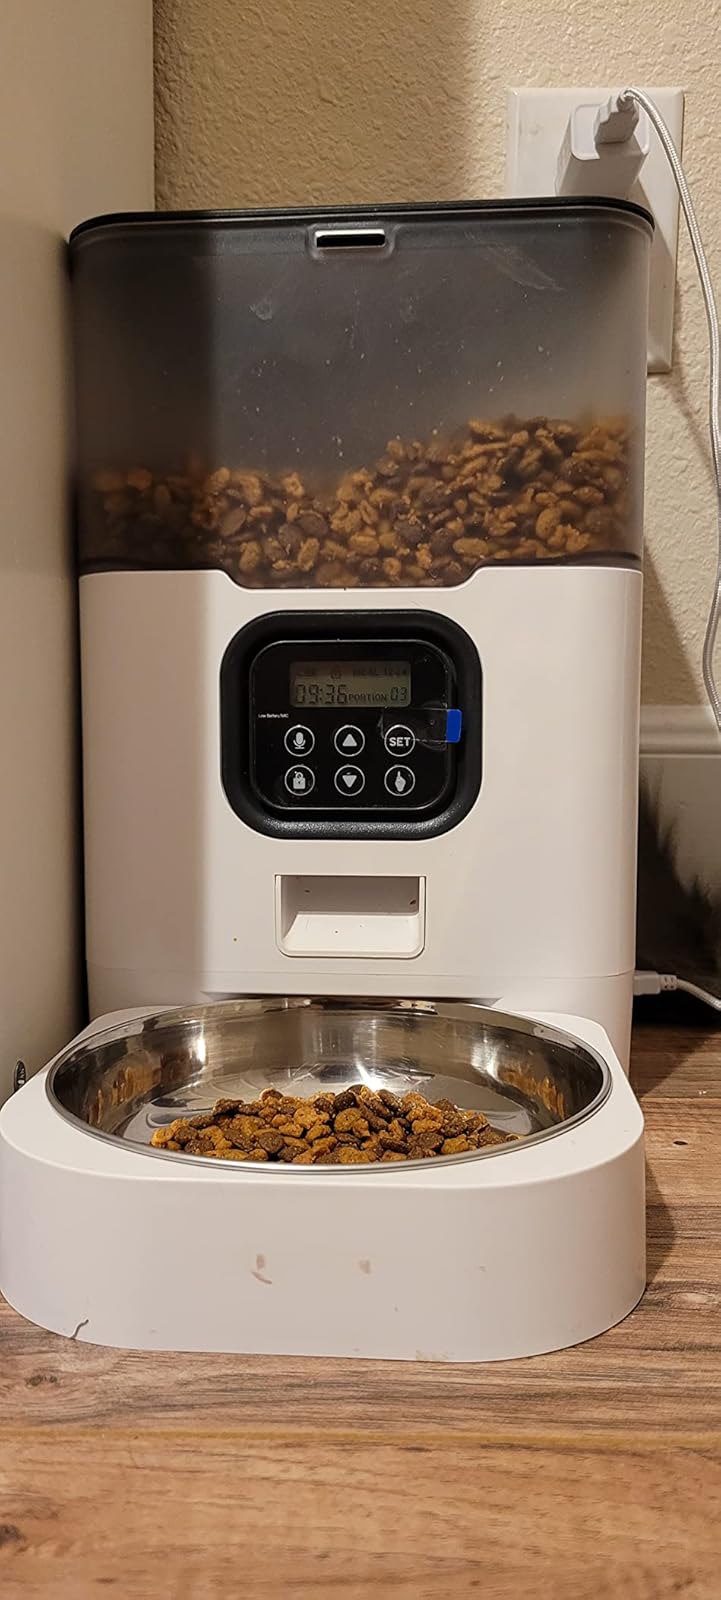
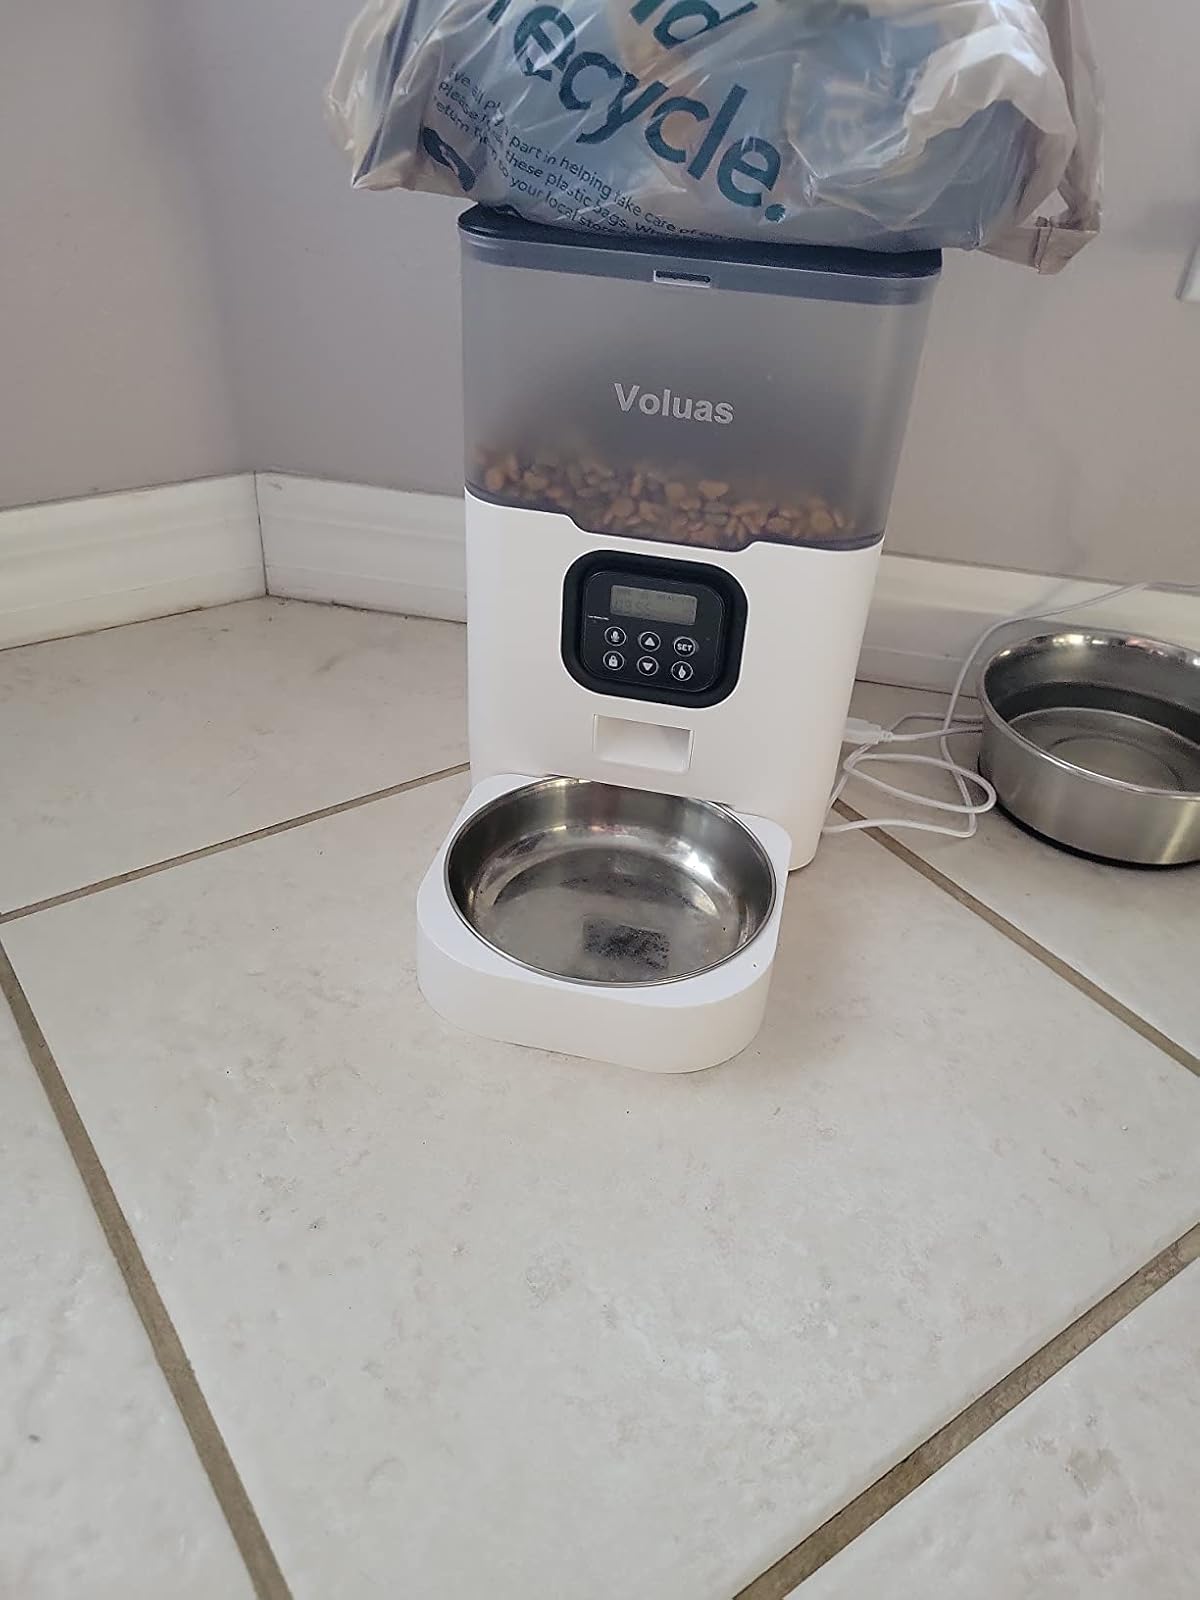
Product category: items_feeder
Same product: yes